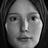
Emotion: neutral